Radha Krishna

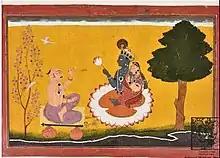
Jayadeva worshipping of Radha Krishna.

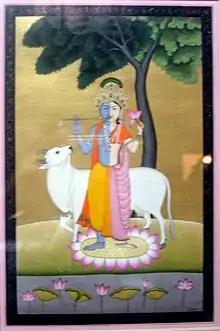
Radha-Krishna ardhanari—depicted as half-male and half-female

Nimbarka, who is widely held by scholars such as Satyanand Joseph, Prof. Rasik Bihari Joshi, Prof. M. M. Aggrawal etc., to be at least of the same time or before the appearance of Shankaracharya, was the first acharya to worship Radha along with Krishna in Sakhi Bhava Upasana method of worship. In his "Vedanta Kamadhenu Dashashloki" (verse 6), it is clearly stated that: